Pictet Group

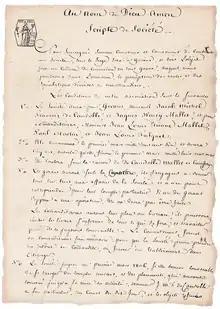
The "Scripte de société" (memorandum of association) for the "Banque De Candolle Mallet & Cie"

Pictet traces its origin to the foundation of "Banque De Candolle Mallet & Cie" in Geneva on 23 July 1805. On that day, Jacob-Michel-François de Candolle and Jacques-Henry Mallet signed, with three limited partners, a "Scripte de Société" (memorandum of association) to form a partnership. Like all Geneva banks at the time, it started out trading in goods but soon abandoned trading to concentrate on assisting clients in their financial and commercial business and advising them on managing their wealth. By the 1830s, it held a broad range of securities on behalf of clients, to diversify their risks.